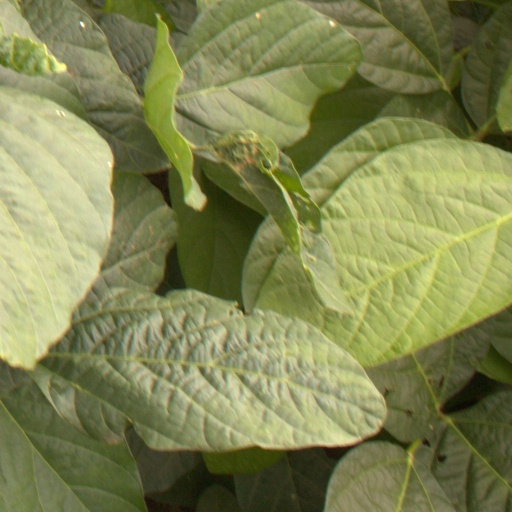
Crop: soybean